Anne Fakhouri

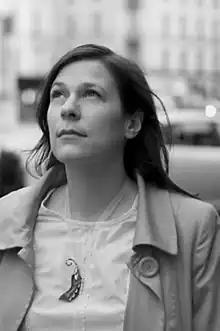
Fakhouri in 2008

Anne Fakhouri (3 March 1974 – 9 November 2022) was a French author, teacher, and anthologist. Her genres included fantasy and chick lit, commonly under the pseudonyms Elie Grimes or Hannah Bennett.